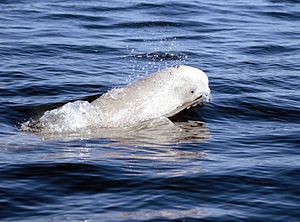
Hvidhval / Adfærd
Hvidhval nær Hudson Bay, Canada.
Hvidhvalen er en arktisk og subarktisk tandhval.